Sofyane Cherfa

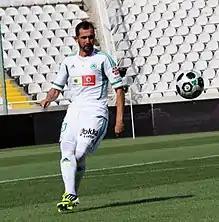
Cherfa in action for Omonia in 2012

Sofyane Cherfa (born 13 August 1984) is an Algerian professional football manager and former player. He is the current manager of Greek club AEK Athens U19.